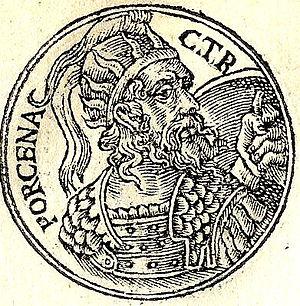
Porsenna est un dirigeant étrusque qui prit momentanément le contrôle de Rome à la fin du VIᵉ siècle av. J.-C. Il n'est généralement pas considéré comme un roi romain. La tradition littéraire trouve dans cet épisode l'occasion de faire apparaître plusieurs figures mythiques de l'histoire de Rome.
Tout au long de l'âge du fer, la trame historique des Etrusques et celle de Rome sont liés de manière inextricable. En définitive, depuis la fondation de la ville capitoline et des premières cités-Etats d'Étrurie, au cours du VIIIᵉ siècle av. J.-C., jusqu'à sa conquête et enfin sa totale intégration par Rome, le peuple étrusque apparaît comme étant l'une des données majeures de l'équation historique de la cité tibérine. De facto, la koïnè étrusque a fourni 3 et peut-être 4 des souverains de Rome. En outre, la lecture des œuvres littéraires antiques confrontées et corrélées à un corpus archéologique abondant, mettent en évidence un véritable processus de synœcisme de populations étrusques au sein de Rome sur une période débutant au cours du VIIᵉ siècle av. J.-C. et se concluant au long du Vᵉ siècle av. J.-C.. Ces dernières formant ainsi le plus important quartier de la ville capitoline pré-républicaine, voire pré-impériale, le litus tuscus. À cet égard, et compte tenu de l'ensemble de ces données littéraires, historiographiques et archéologiques, ces dernières permettent d'appréhender et de singulariser une véritable Rome étrusque, la Ruma tusci.